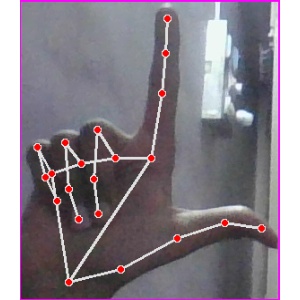
अक्षर: ल